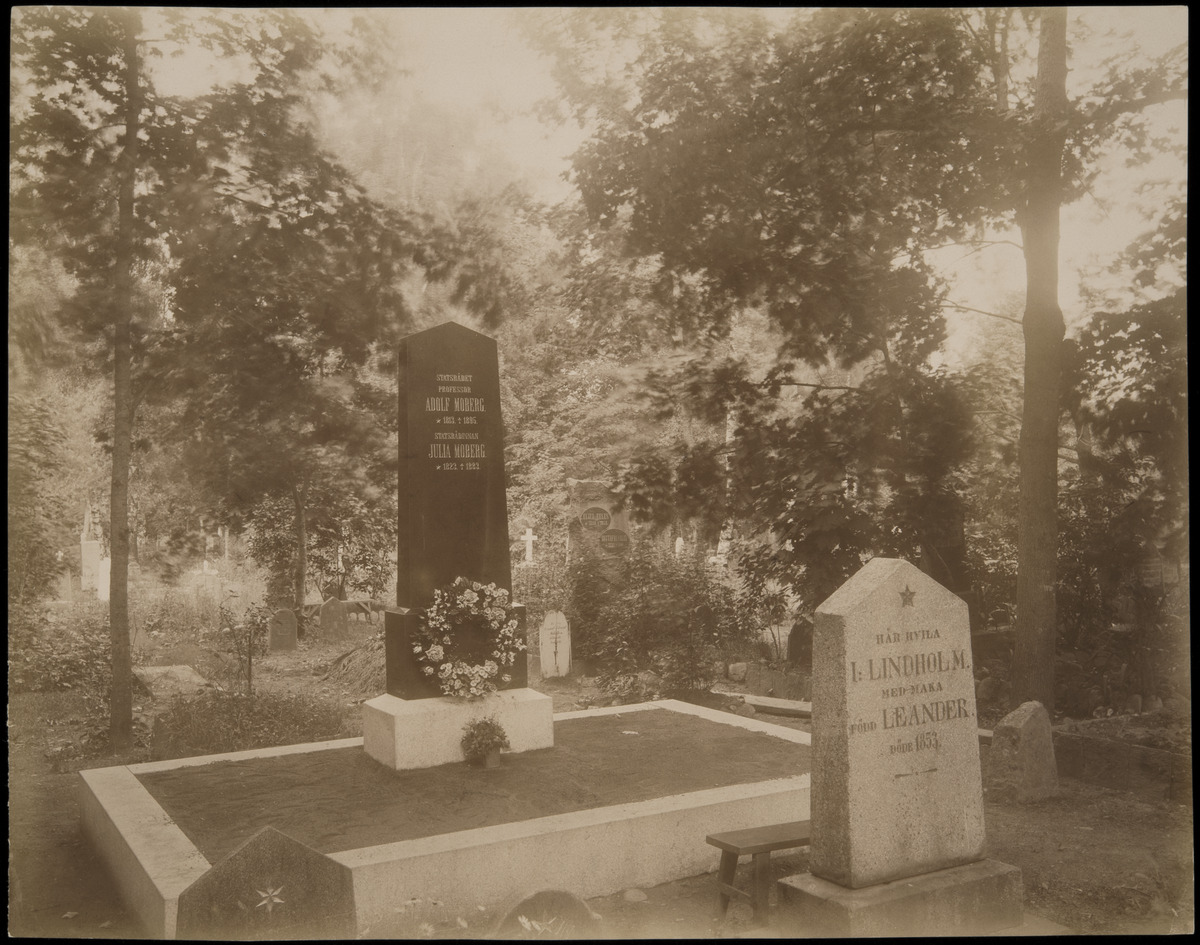
Läntinen hautausmaa (=Hietaniemen hautausmaa), vanha osa, kortteli 9, valtioneuvos Adolf  Mobergin (s
sisällön kuvaus: Läntinen hautausmaa (=Hietaniemen hautausmaa), vanha osa, kortteli 9, valtioneuvos Adolf  Mobergin (s. 1813, k. 1895) ja vaimo Julia Mobergin (s. 1823, k. 1883) hauta. mustavalkoinen
Kuvaaja: Rosenbröijer, A.E., valokuvaaja
Ajankohta: kuvausaika 1896
Paikka: Suomi, Uusimaa, Helsinki, Lapinlahti Helsinki, Hietaniemen hautausmaa. Vanha Lutherilainen hautausmaa
Aiheet: Moberg, Adolf, Moberg, Julia, hautausmaat, haudat, hautamuistomerkit, seppeleet